Knut Erikson Three-Decker

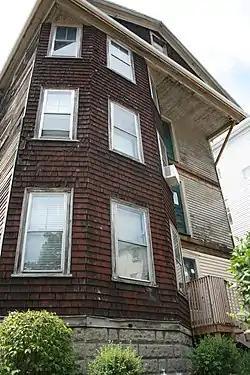

The Knut Erikson Three-Decker is a historic triple decker apartment building in Worcester, Massachusetts. Built c. 1912, the building exhibits some well-preserved Colonial Revival features, although some (like the porches) have been lost. The building was listed on the National Register of Historic Places in 1990.